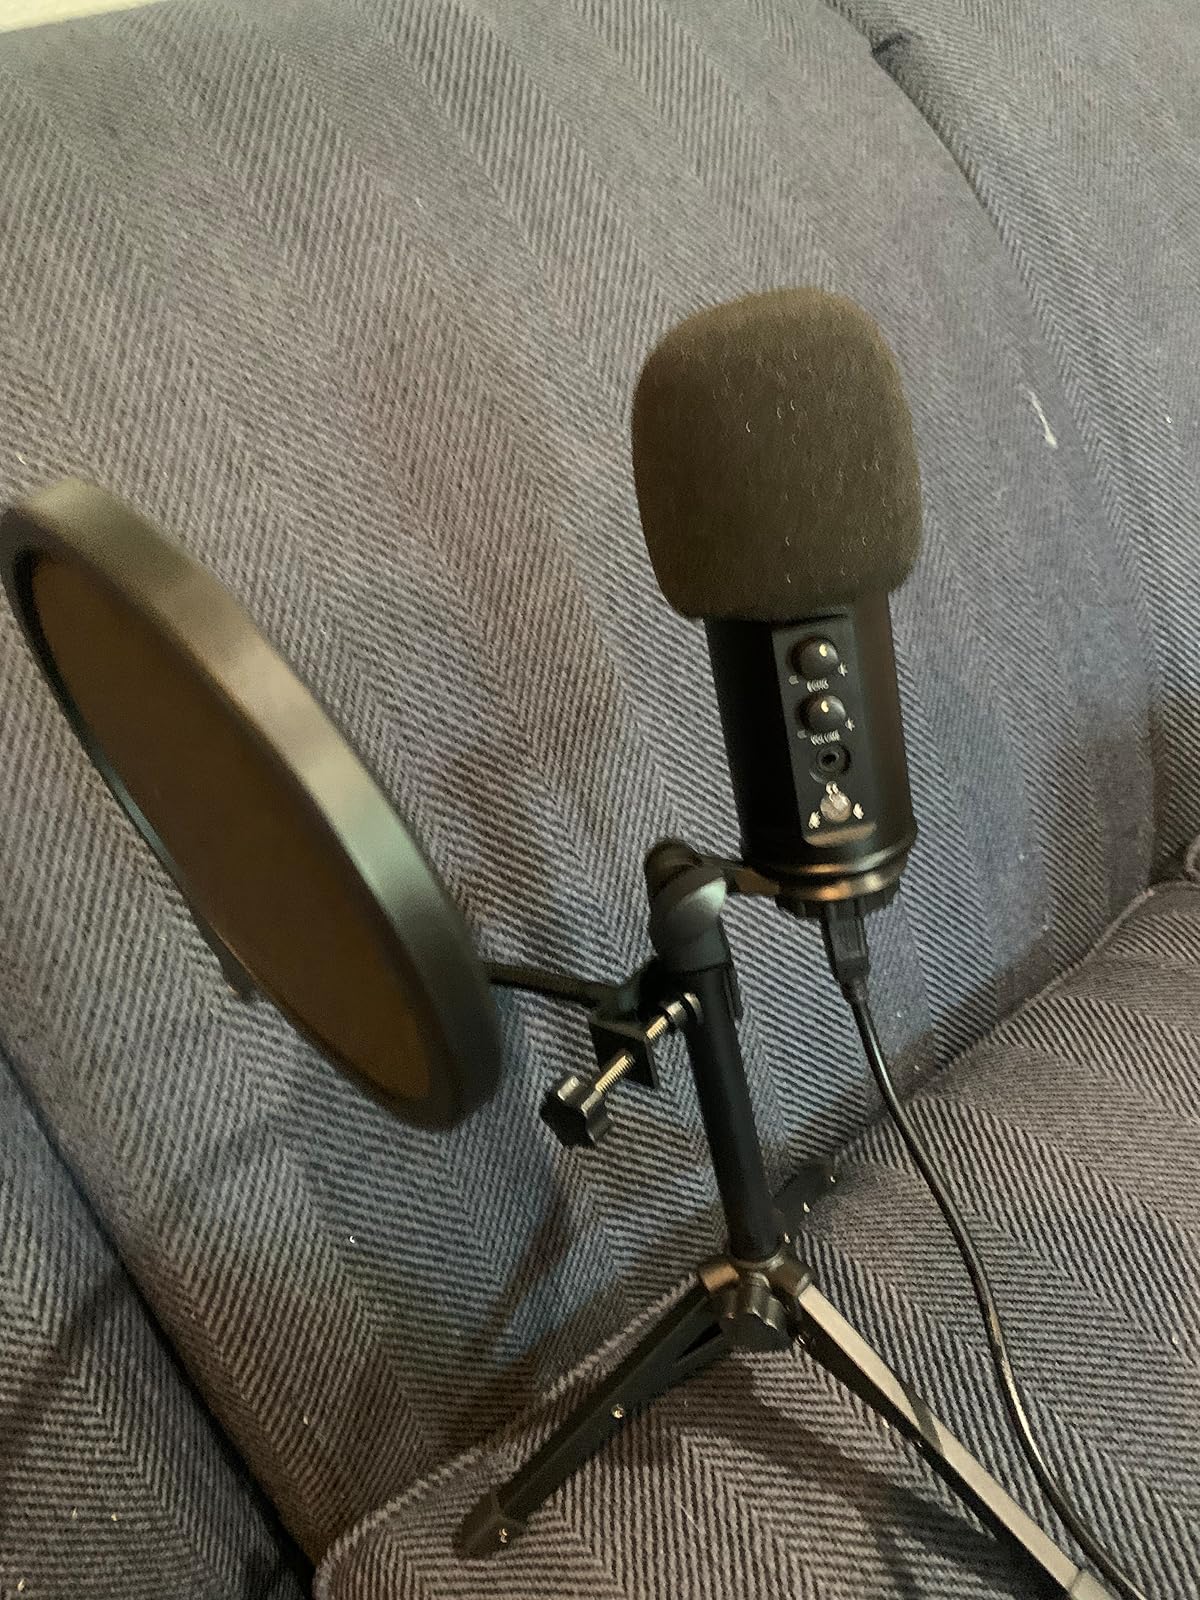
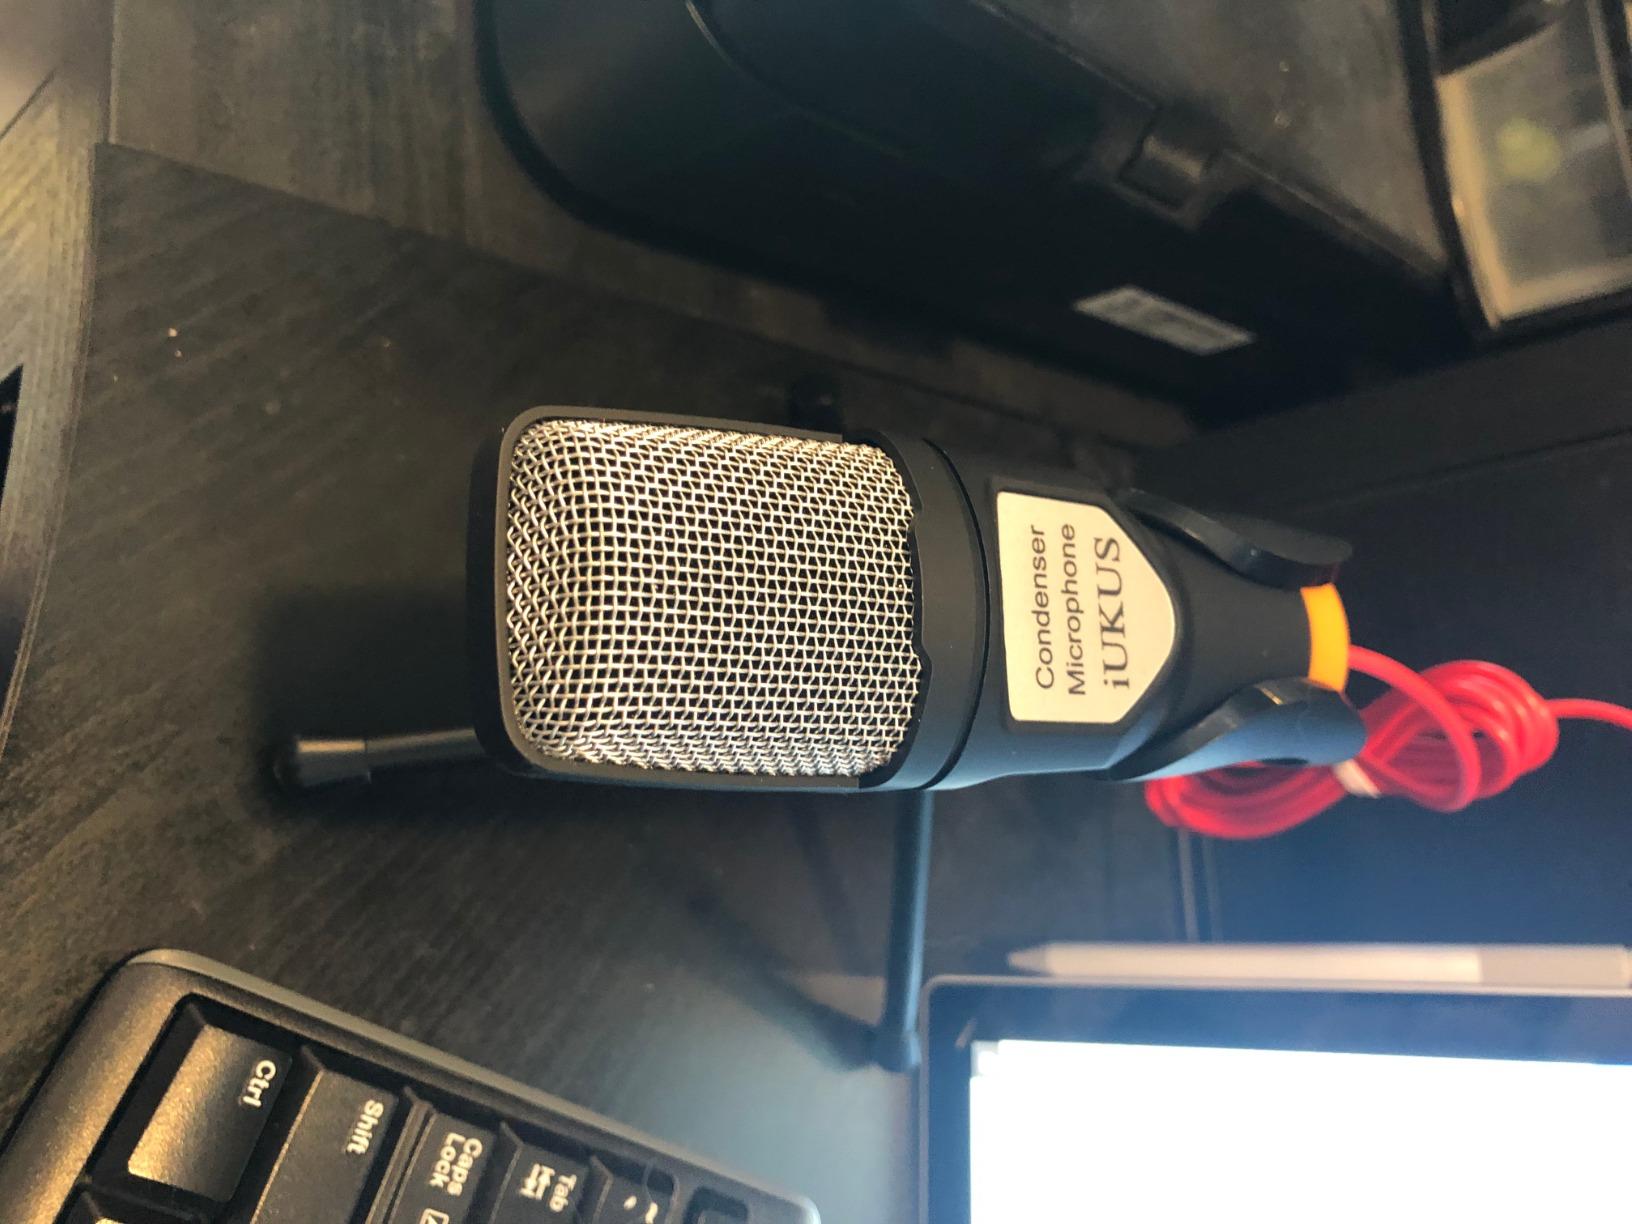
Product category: microphone
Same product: no